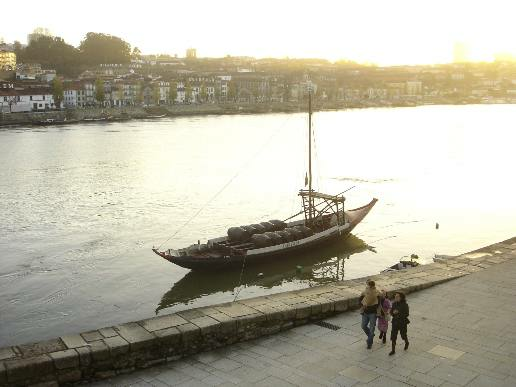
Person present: No